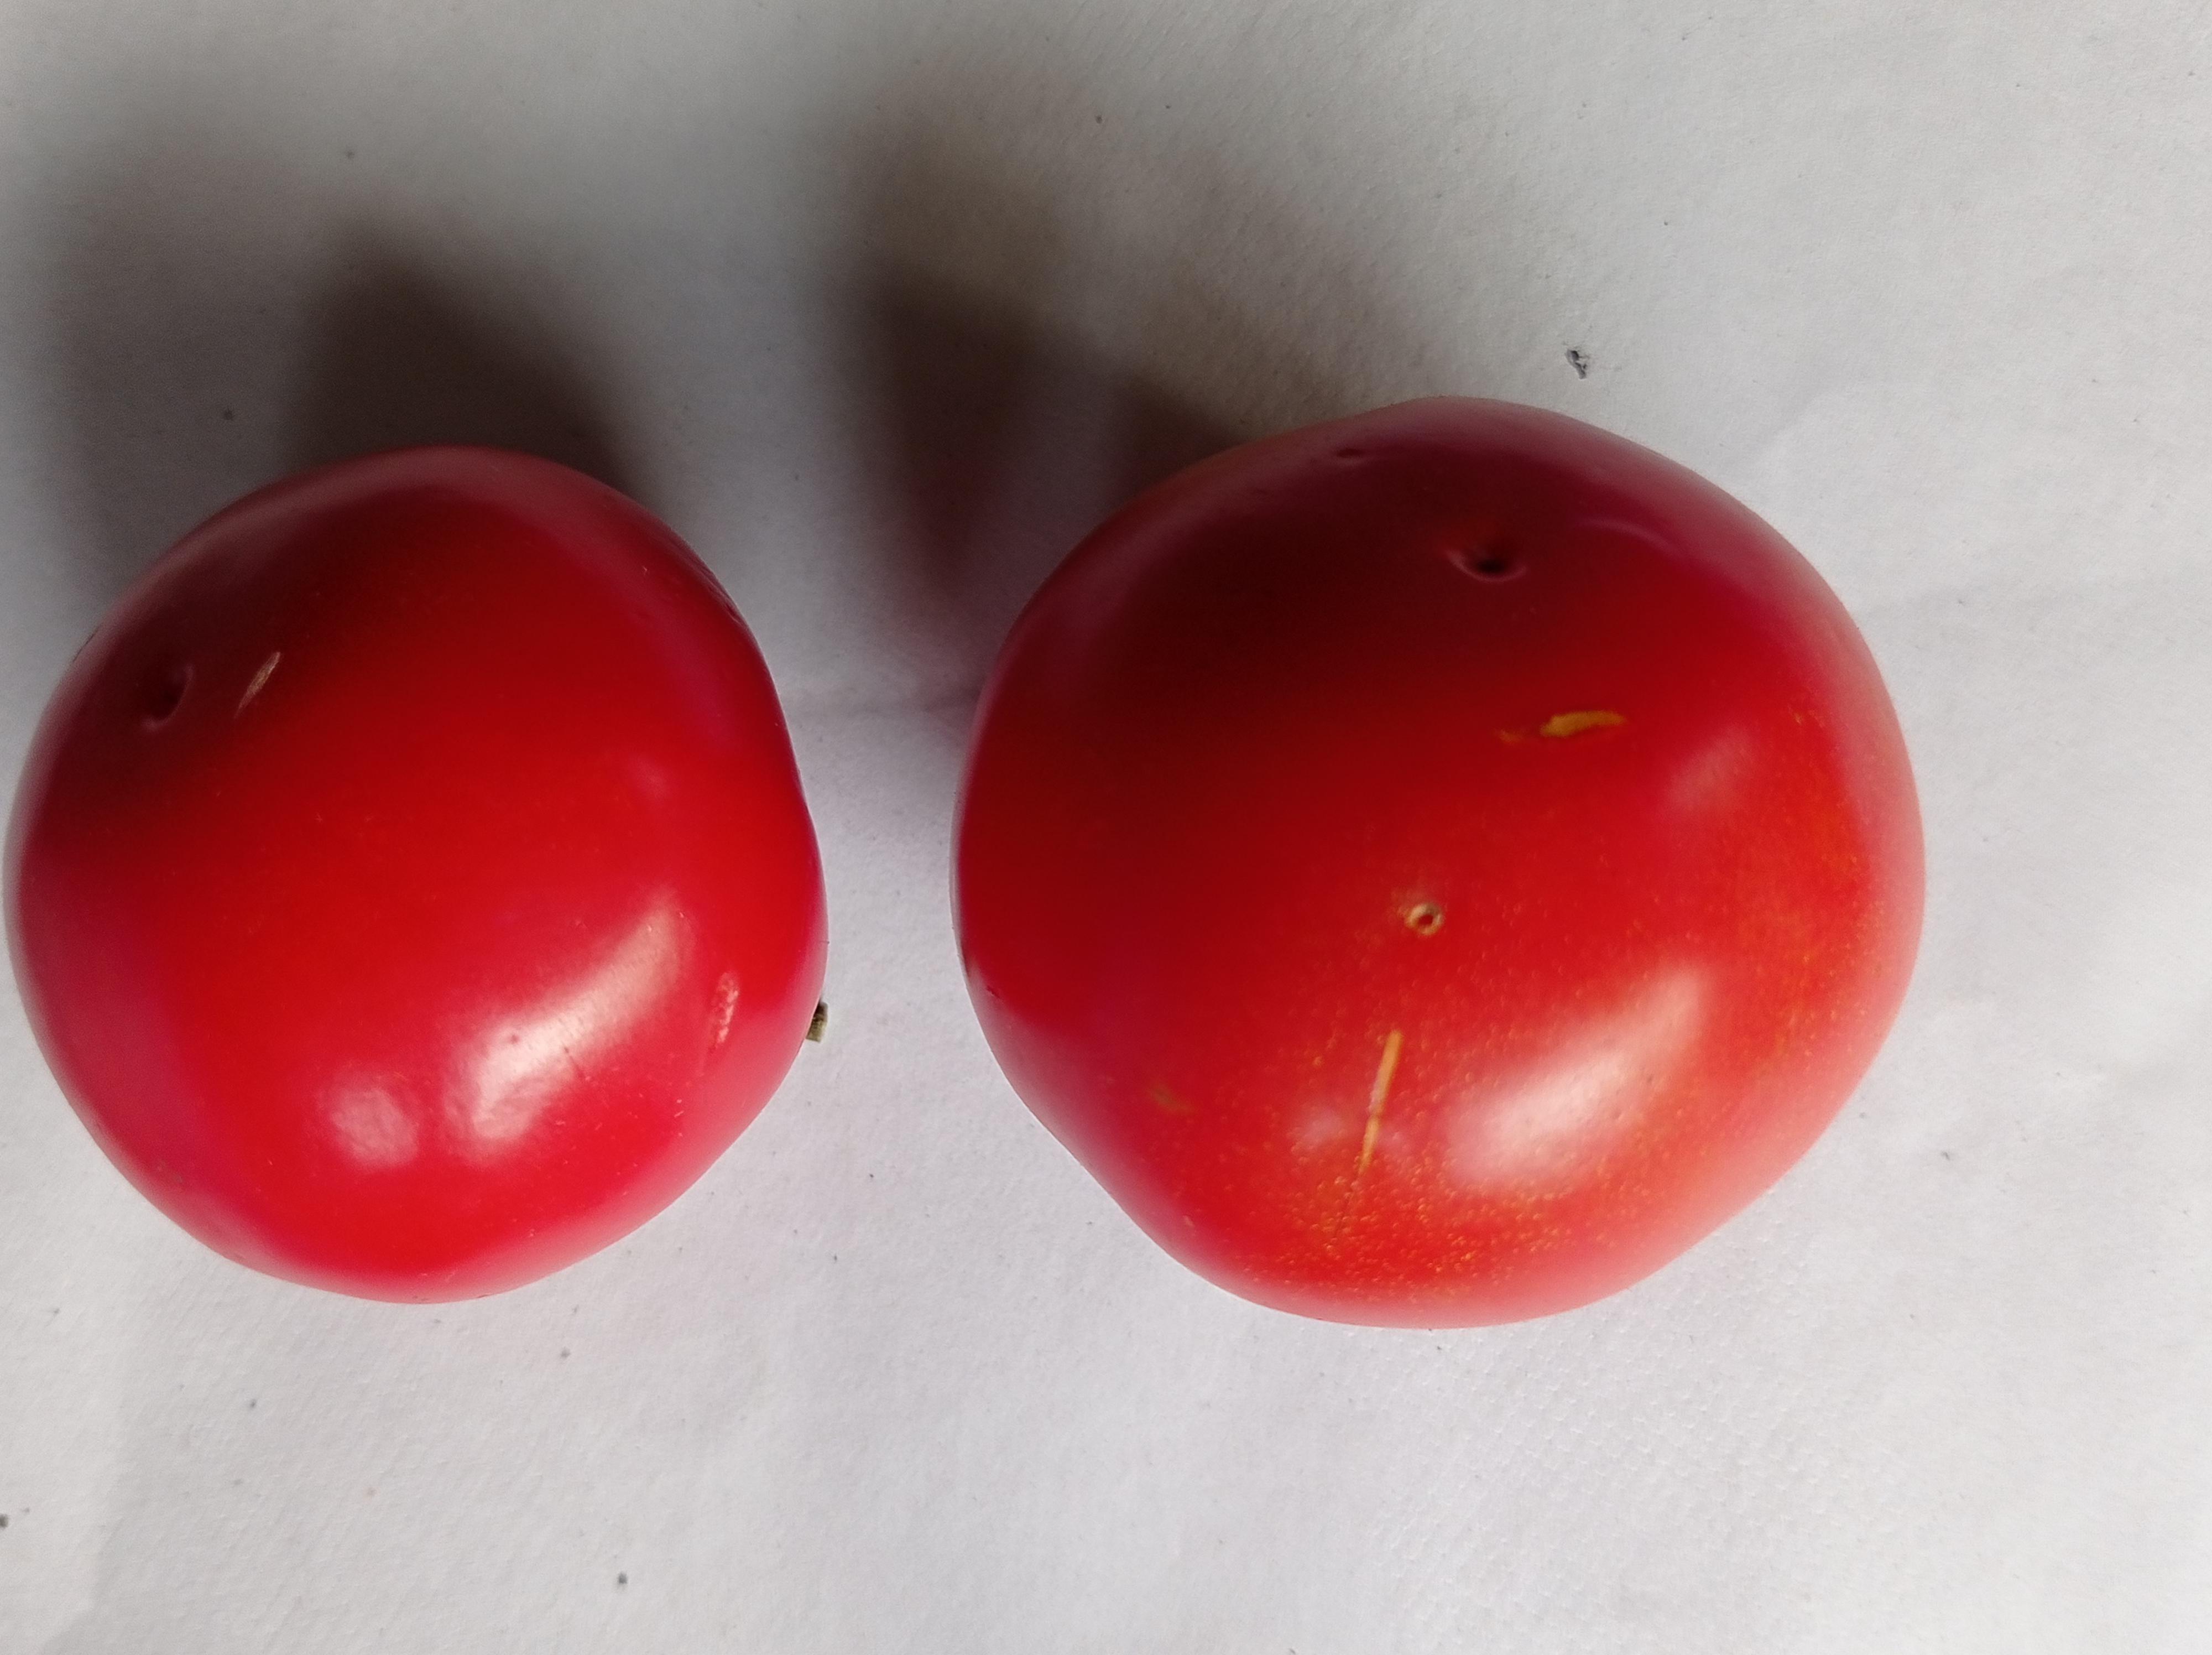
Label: Fresh